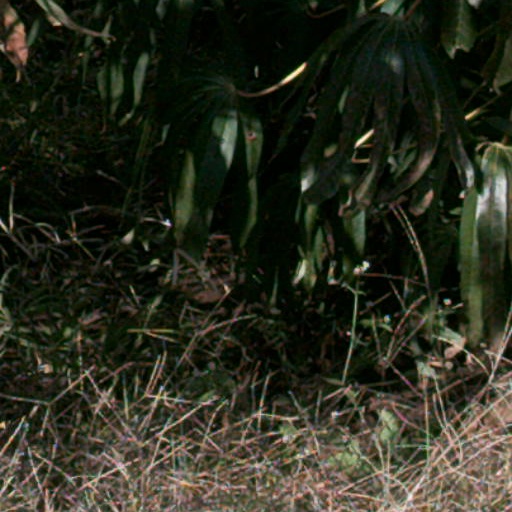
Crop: cassava